Business Bay Crossing

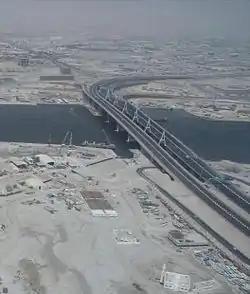

The 13 lane Business Bay Crossing (In Arabic: معبر الخليج التجاري; also known as the Ras Al Khor Bridge (جسر راس الخور)) is one of the most recent bridges across Dubai Creek and was opened to traffic in June 2007. Six lanes travel from Deira to Bur Dubai while seven go from Bur Dubai to Deira.